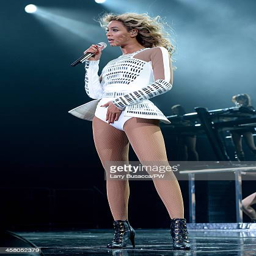
pop artist performs on stage